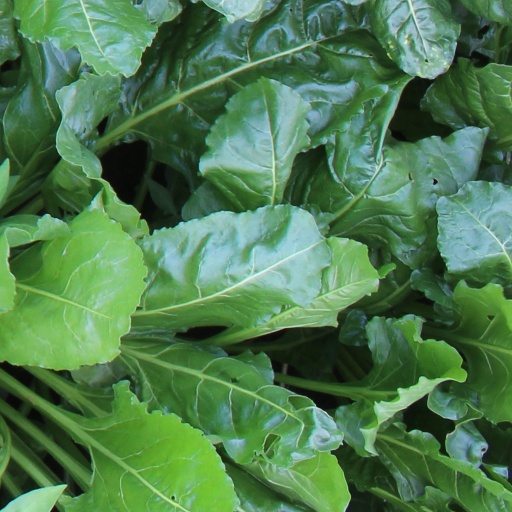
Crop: sugar beet